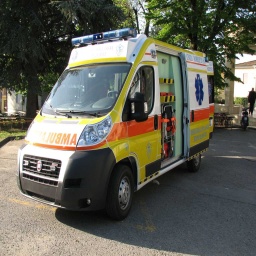
Label: ambulance